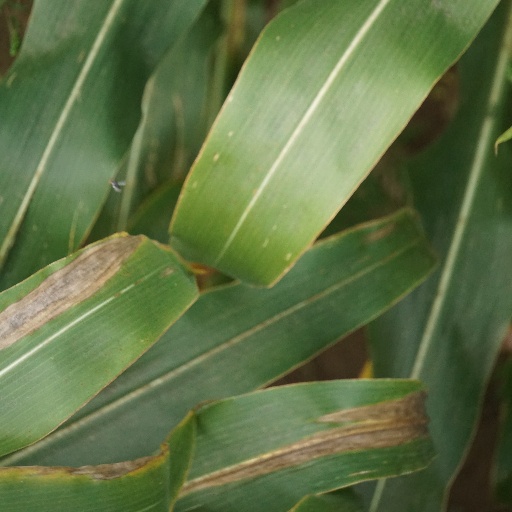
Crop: maize; corn